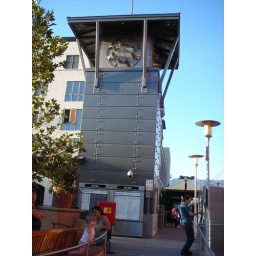
clock tower at the Gold Line Del Mar Station in Downtown Pasadena